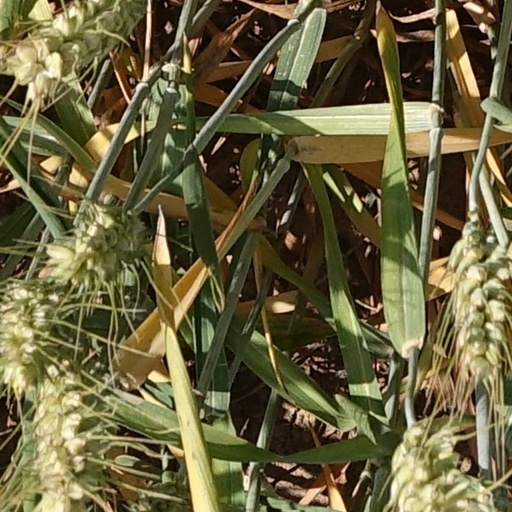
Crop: wheat